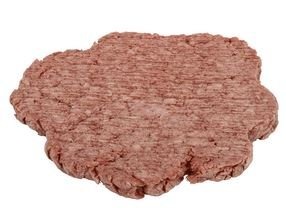
Item Name: Cloud Chopped Beef Steak 2:1 8 oz--Pack of 30
Bullet Point 1: 8 oz Patty
Bullet Point 2: Pack of 30
Bullet Point 3: 100% Domestically Sourced
Bullet Point 4: Fresh to Frozen in 19 Minutes
Product Description: Serve guests a handmade-style burger while reducing cook and prep times with The Cloud Burger from Branding Iron Holdings. Domestically sourced, the fresh-ground, free-form burger patties are frozen within 19 minutes and shaped to look handmade.
Value: 240.0
Unit: Oz

Price: 201.53